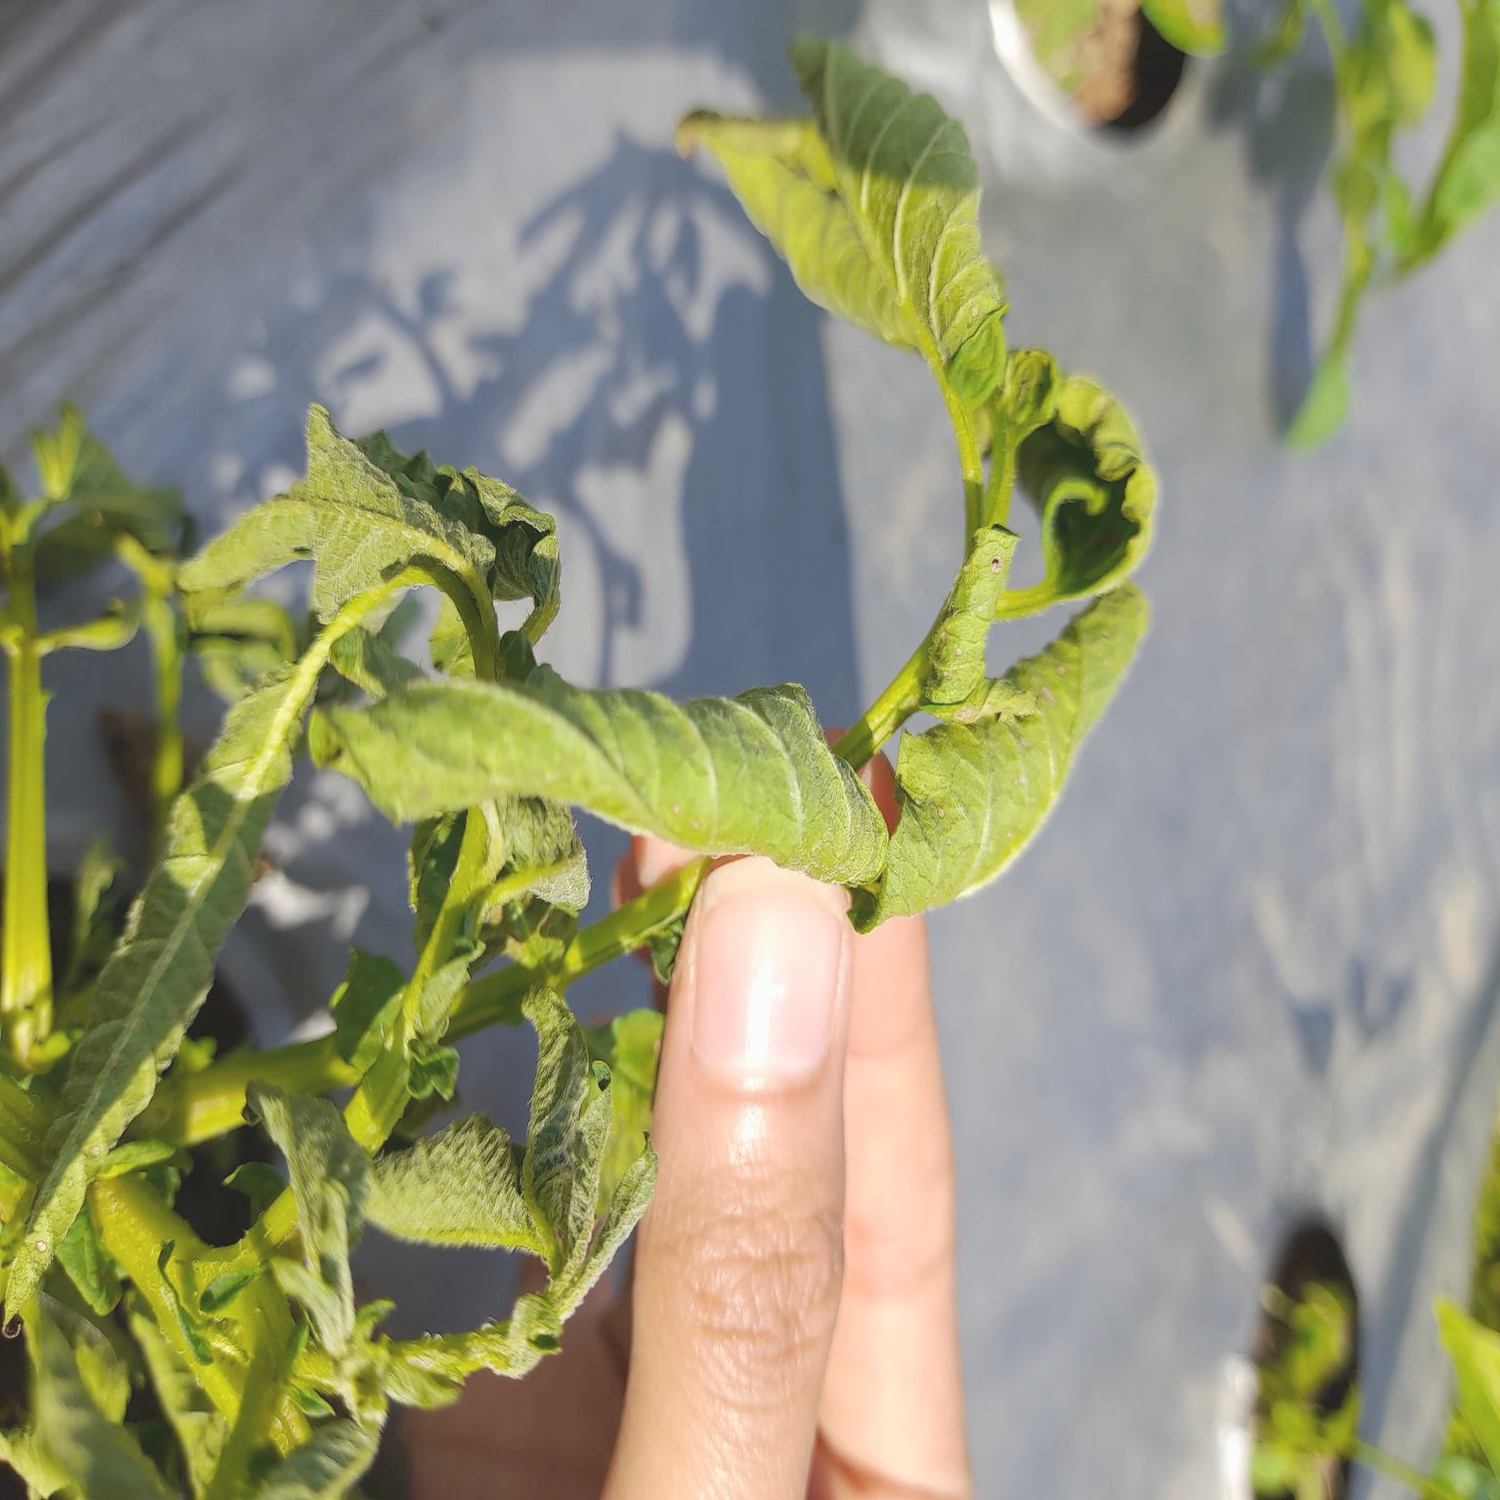
Etiqueta: Pudricion_Parda